AFI (band)

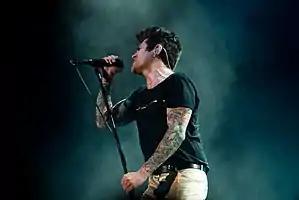
Lead vocalist Davey Havok

The band was announced to play Riot Fest 2013, as well as being signed to Republic Records. A single titled "I Hope You Suffer" was released on July 23, and the title of the album, "Burials", was announced. Another single, "17 Crimes", was released on August 6. The third single from the album, titled "The Conductor", was released on September 9. The album was released on October 22, produced by Gil Norton. It peaked at number 9 on the "Billboard" 200.